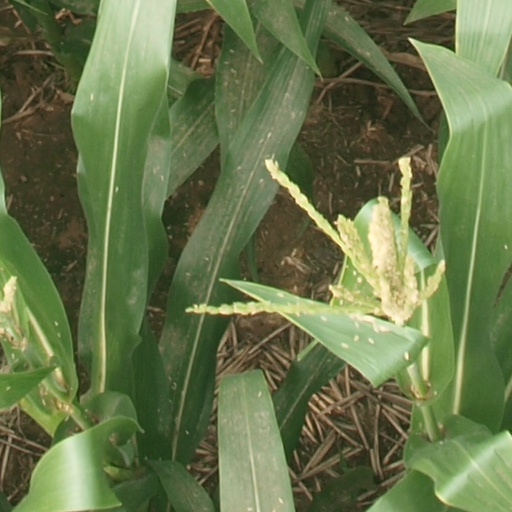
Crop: maize; corn